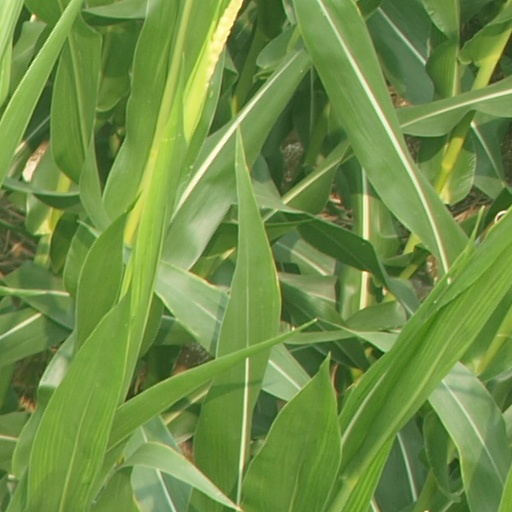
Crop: maize; corn